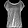
Label: T - shirt / top